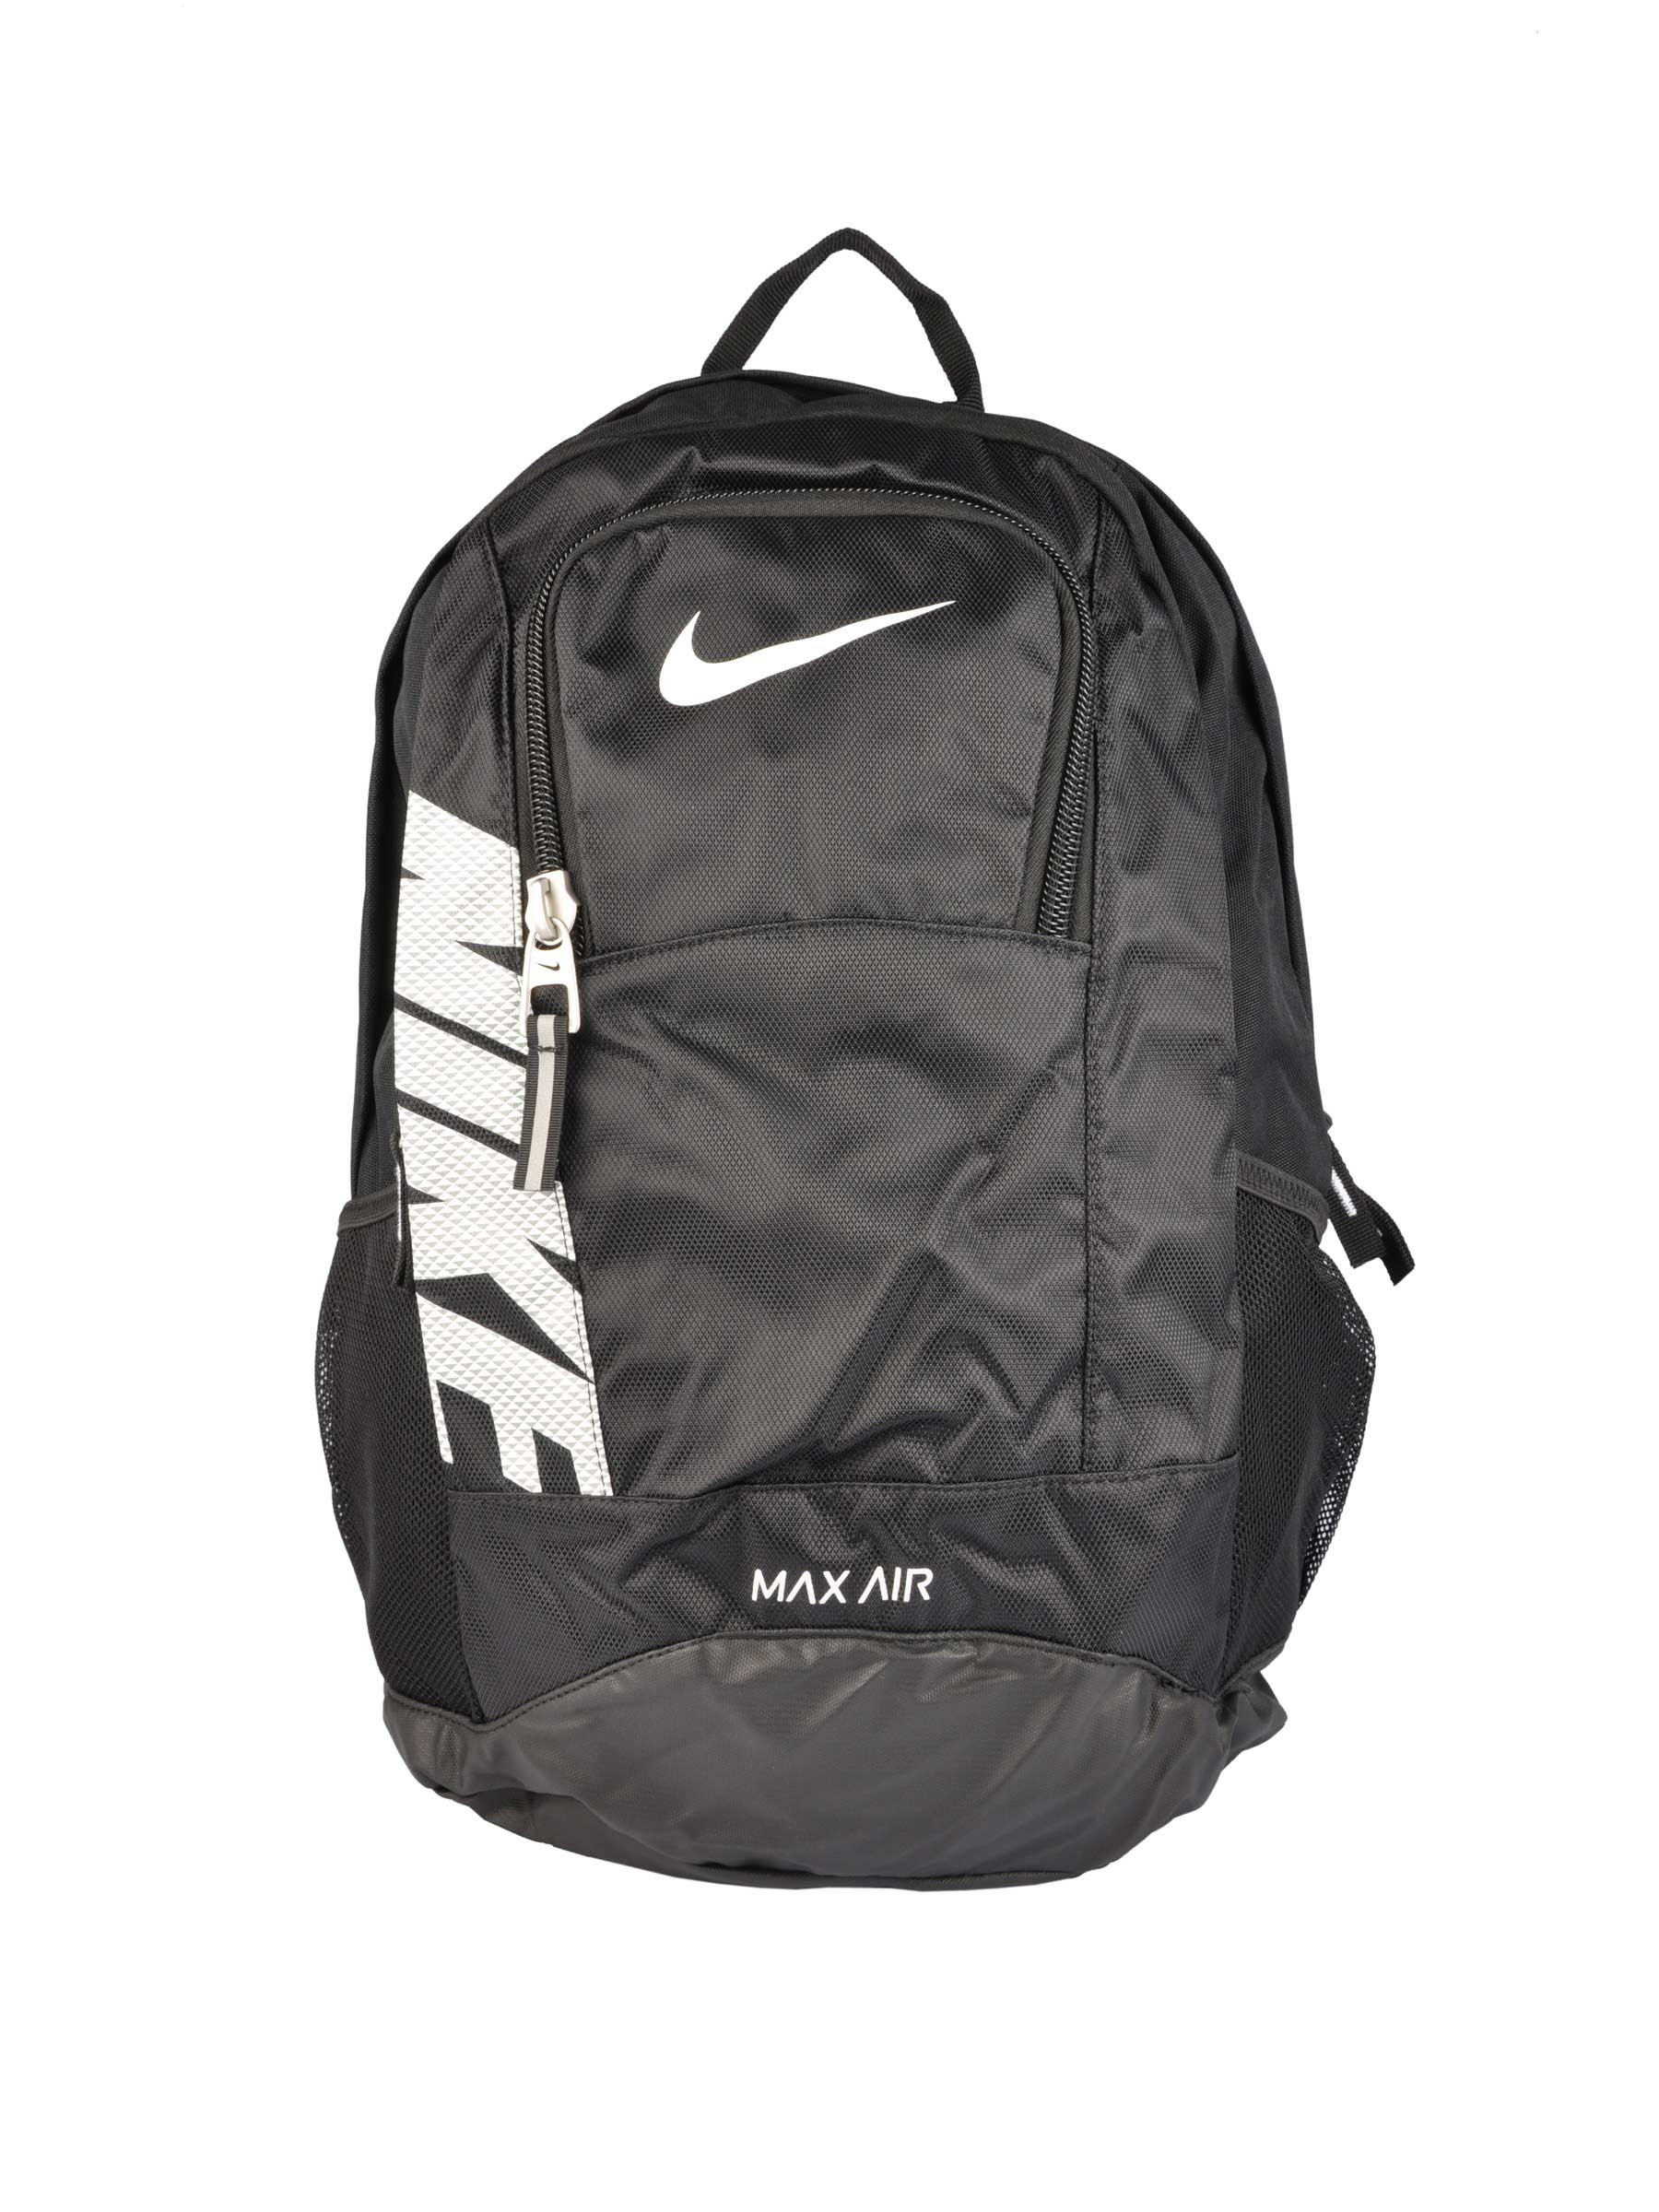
Nike Unisex Swoosh Black Backpacks
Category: Accessories / Bags / Backpacks
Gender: Unisex
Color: Black
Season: Summer 2012
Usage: Sports